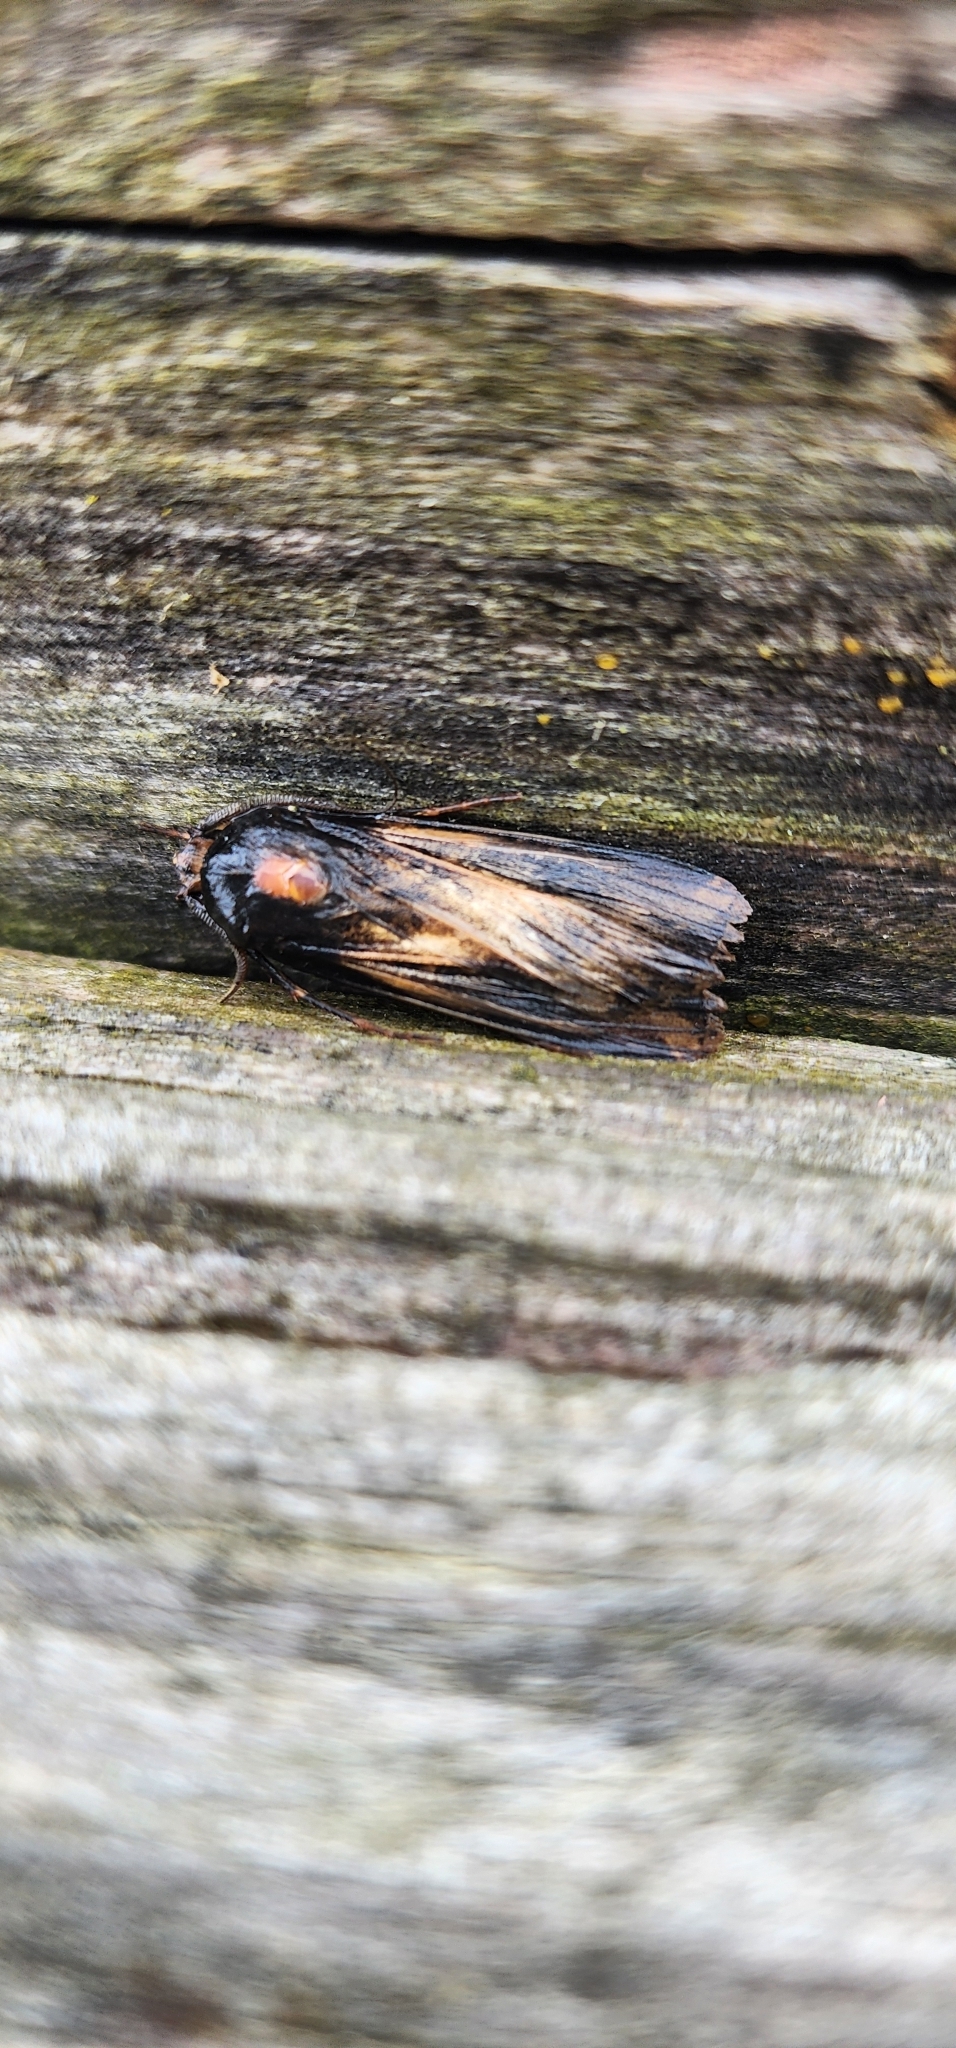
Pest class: cutworms